Academic dress of the University of St Andrews

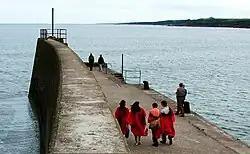
Gowned St Andrews undergraduates on the town pier.

Undergraduate students in the United College (in full, "United College of St Salvator and St Leonard"), who are members of the Faculties of Arts, Medicine, and Science wear a scarlet cloth gown of knee length with open sleeves half the length of the gown and a burgundy velveteen collar. Undergraduates of St Mary's College who are members of the Faculty of Divinity wear a black stuff gown of knee length with short open sleeves and with a violet cross of St Andrew on the left facing. At formal occasions, undergraduates, especially those in the University's Chapel Choirs, use the gown as part of the "subfusc" outfit which is required on such occasions. The gowns used to be compulsory in lectures and tutorials, and it was mandatory for students to wear it around town to identify undergraduates, but since the middle of the 20th century the wearing of the gown, while encouraged, is voluntary.